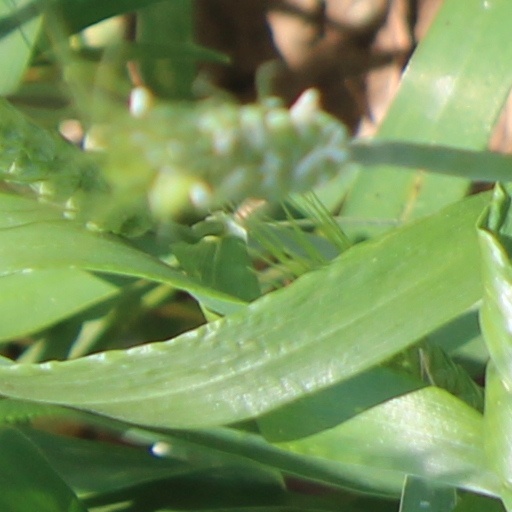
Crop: wheat